Leucostoma canker

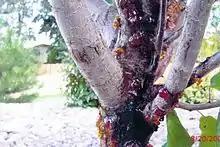
Leukostoma canker on "Prunus" sp.

Leucostoma canker is a fungal disease that can kill stone fruit ("Prunus" spp.). The disease is caused by the plant pathogens "Leucostoma persoonii" and "Leucostoma cinctum" (teleomorph) and "Cytospora leucostoma" and "Cytospora cincta" (anamorphs). The disease can have a variety of signs and symptoms depending on the part of the tree infected. One of the most lethal symptoms of the disease are the Leucostoma cankers. The severity of the Leucostoma cankers is dependent on the part of the plant infected. The fungus infects through injured, dying or dead tissues of the trees. Disease management can consist of cultural management practices such as pruning, late season fertilizers or chemical management through measures such as insect control. Leucostoma canker of stone fruit can cause significant economic losses due to reduced fruit production or disease management practices. It is one of the most important diseases of stone fruit trees all over the world.